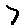
Label: 7